Strand Road, Kolkata

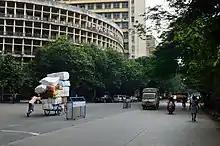
Strand Road, Kolkata

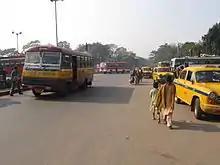
Strand road near Outram Ghat

Strand Road, also referred to as The Strand, is a major thoroughfare in downtown Kolkata, India. Running along the east bank of the Hooghly River, the road connects Baghbazar to Watgunge (in the Kidderpore neighbourhood) via the threshold of Howrah Bridge. South of Prinsep Ghat, Strand Road becomes St. Georges Gate Road.